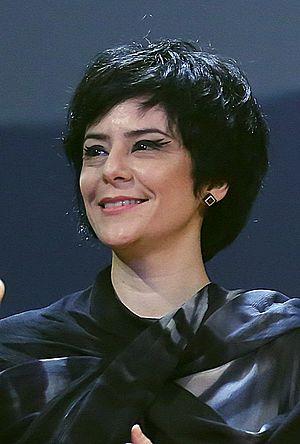
Fernanda Barbosa Takai est une chanteuse brésilienne, plus connu en tant que chanteuse et guitariste du groupe de rock Pato Fu. Elle a également une carrière solo depuis 2007.